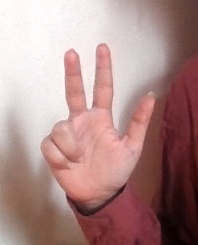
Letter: al